Timex Sinclair 1000

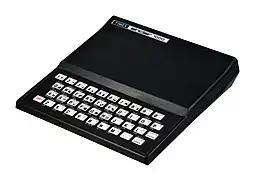

The Timex Sinclair 1000 (or T/S 1000) was the first computer produced by Timex Sinclair, a joint venture between Timex Corporation and Sinclair Research. It was launched in July 1982, with a US sales price of US$99.95, making it the cheapest home computer at the time; it was advertised as "the first computer under $100". The computer was aimed at regular home users. As purchased, the T/S 1000 was fully assembled and ready to be plugged into home televisions, which served as a video monitor. The T/S 1000 was a slightly modified version of the Sinclair ZX81 with an NTSC RF modulator, for use with North American TVs, instead of PAL for European TVs. The T/S 1000 doubled the onboard RAM from 1 KB to 2 KB; further expandable by 16 KB through the cartridge port. The T/S 1000's casing had slightly more internal shielding but remained the same as Sinclair's, including the membrane keyboard, which had modified nomenclature to suit American tastes (e.g. "DELETE" instead of "RUBOUT") Just like the ZX81, the T/S 1000 had black-and-white graphics and no sound.